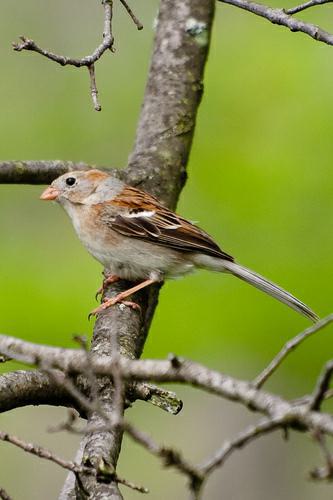
A photo of a field sparrow